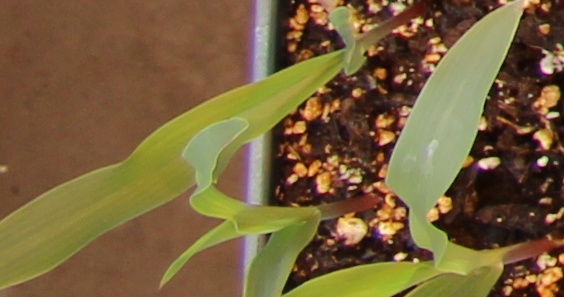
Label: Corn